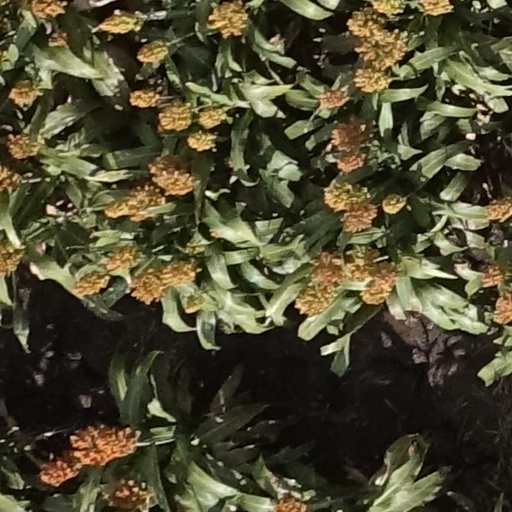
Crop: sorghum